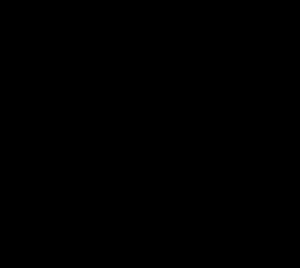
Tyristor
Kredsløbssymbol for en tyristor.
En tyristor er en faststof halvlederenhed med fire lag af vekslende N og P-type materiale. Tyristorer opfører sig som bistabile kontakter, leder når deres styreelektrode modtager en strømpuls, og fortsætter med at lede så længe der sendes strøm gennem hovedelektroderne – og spændingen over hovedelektroderne ikke veksles.